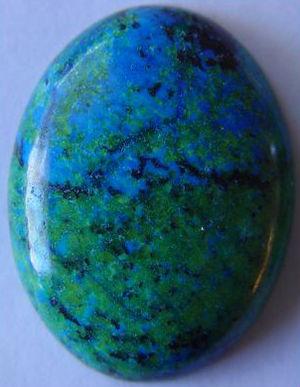
L'azurite est un minéral composé de carbonate de cuivre hydraté, de formule Cu₃(CO₃)₂(OH)₂.